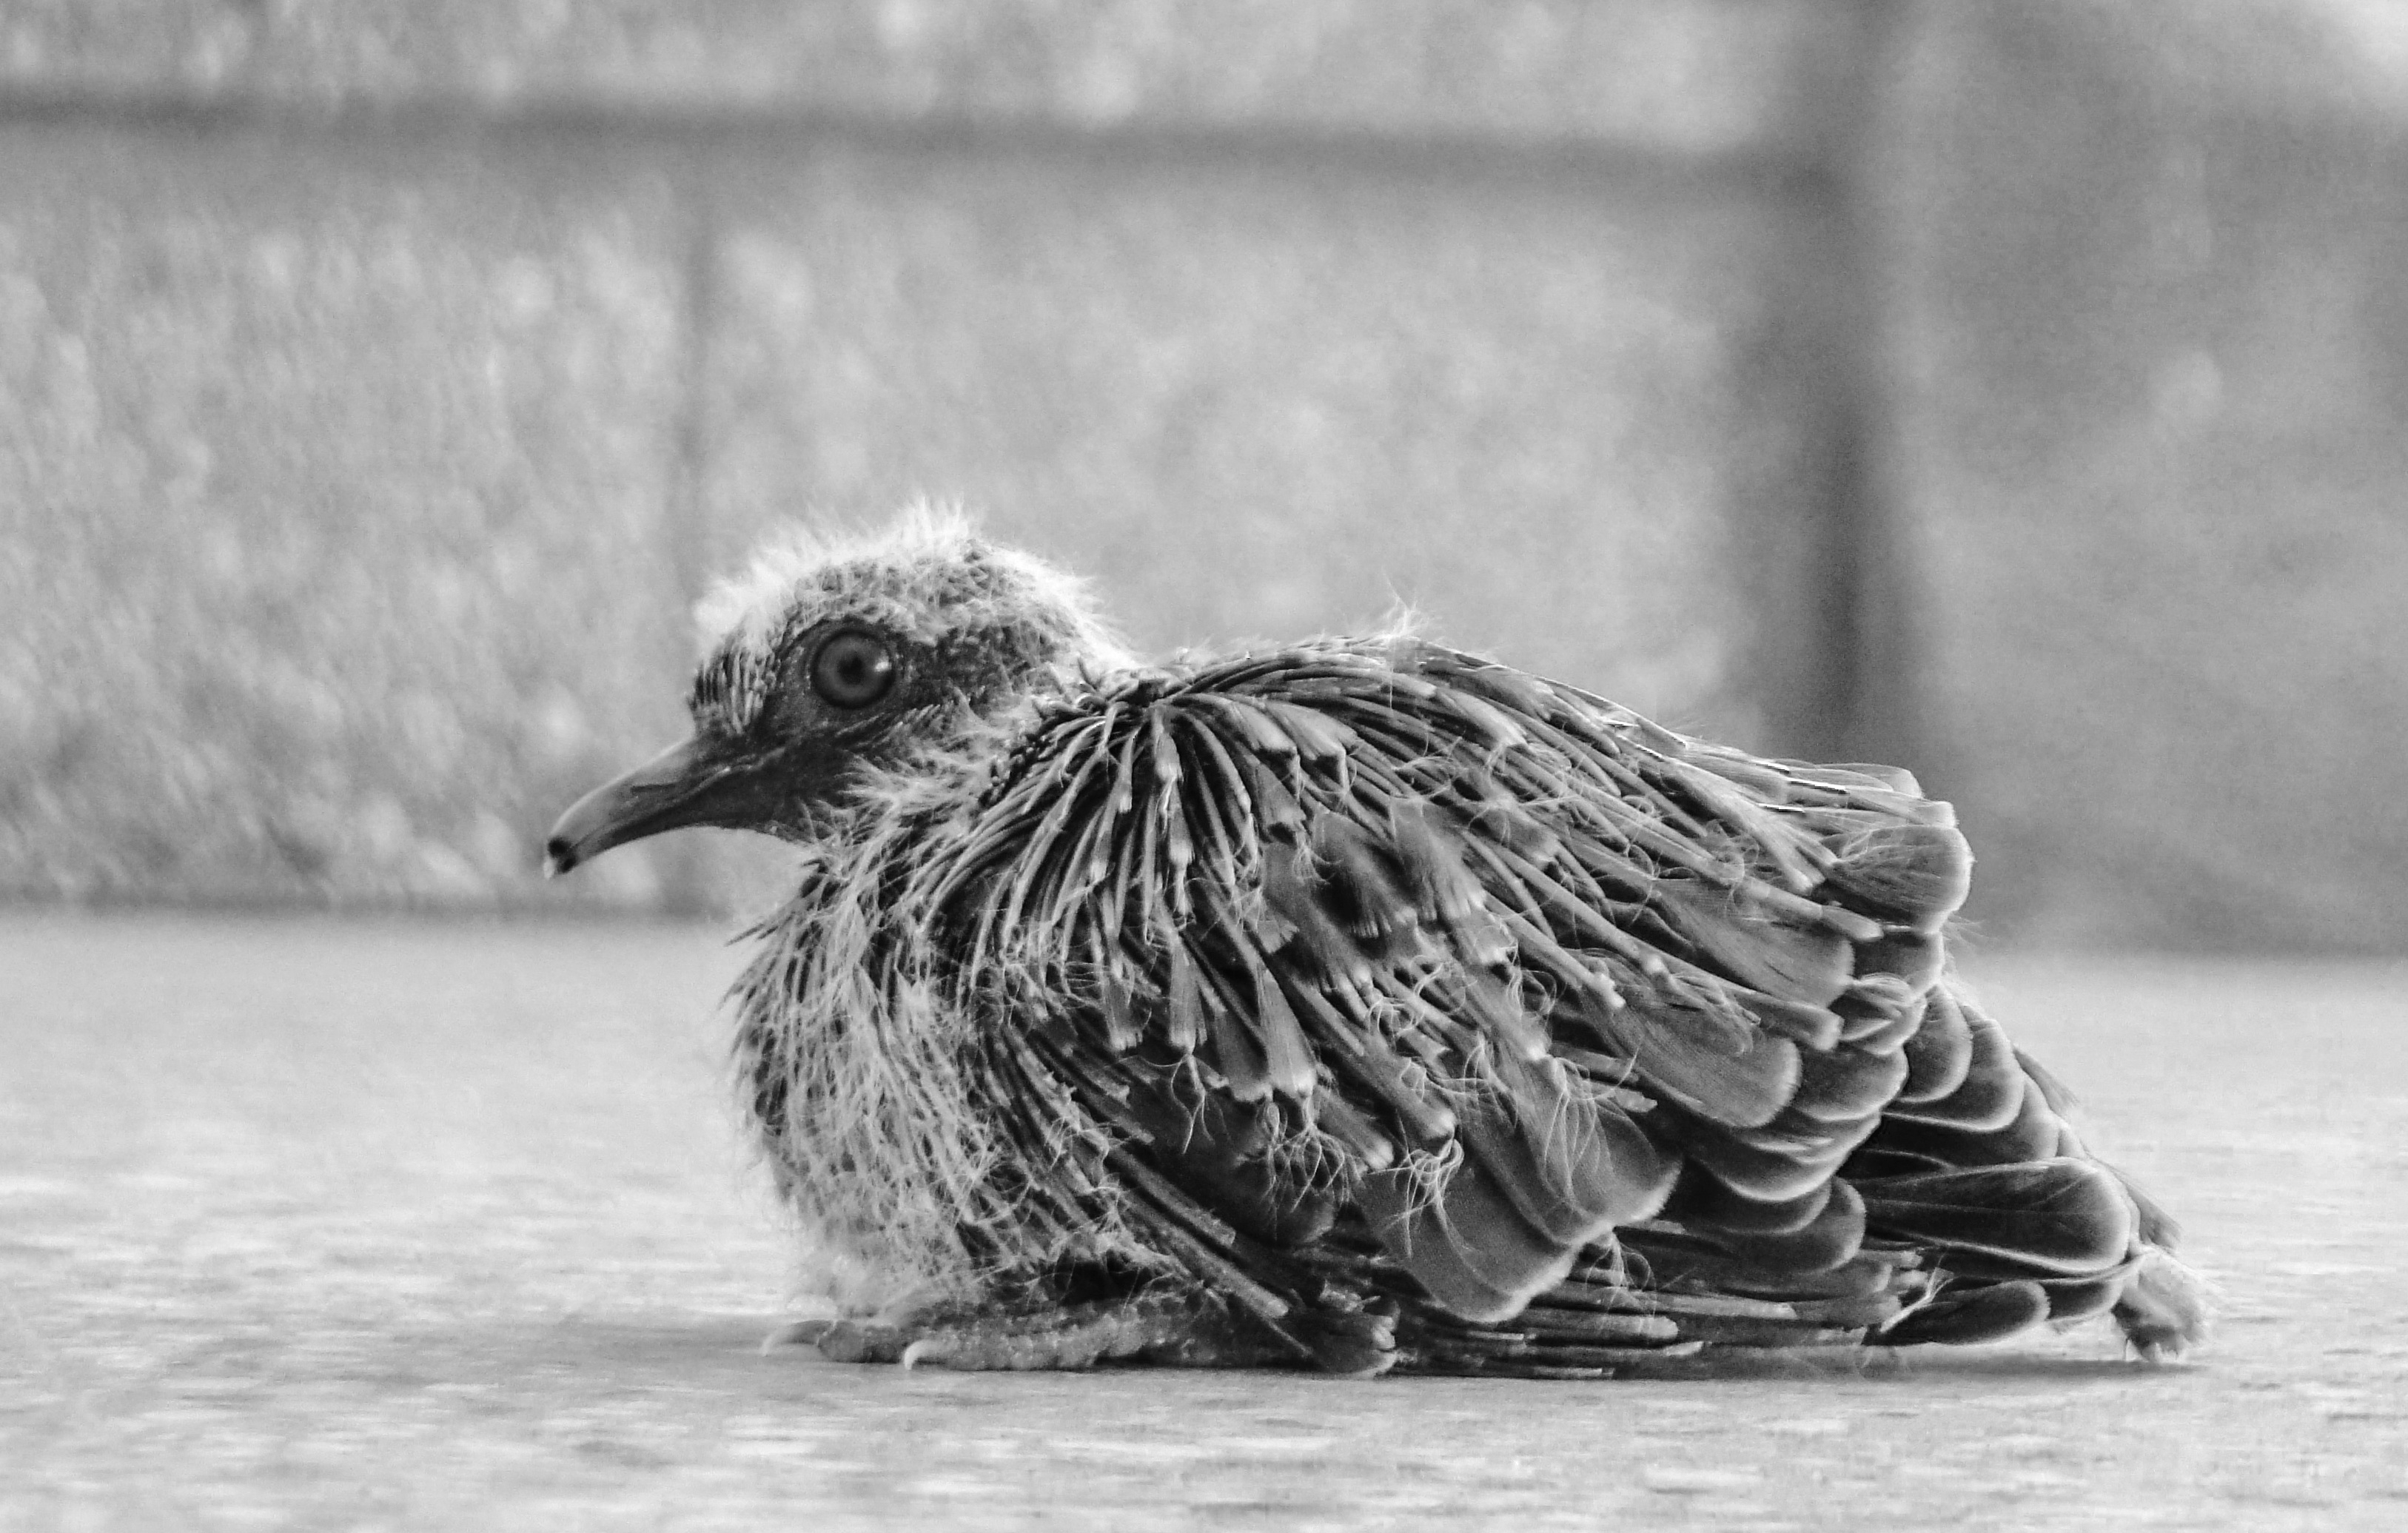
bird, wing, black and white, wildlife, beak, black, monochrome, fauna, close up, vertebrate, monochrome photography